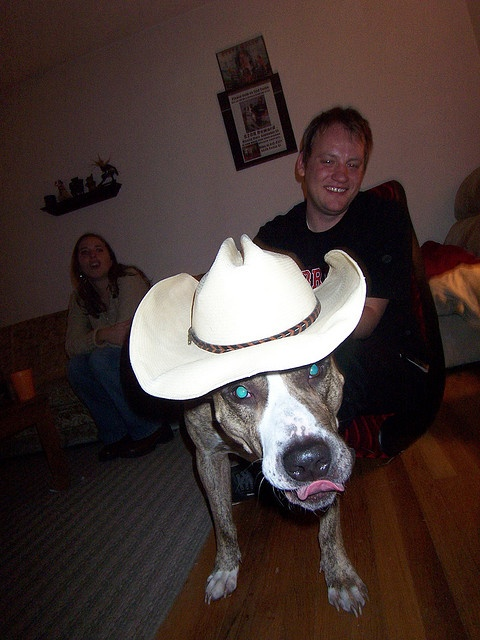
An old gray and white dog wearing a white cowboy hat.
A big cute dog with a cowboy hat on his head.
two people in a living area playing with a dog wearing a cowboy hat.
A dog stands on a coffee table wearing a white cowboy hat.
couple sitting with a dog wearing a cowboy hat